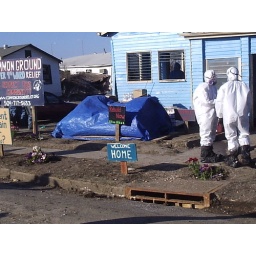
the blue house we gutted in the lower ninth